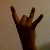
The image shows a hand gesture representing the number 8 in Indian Sign Language.